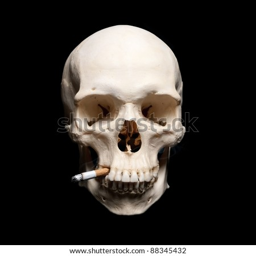
symbol of the dangers of smoking .